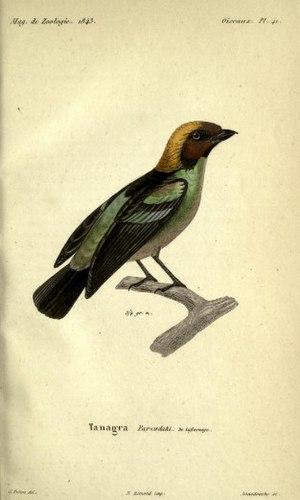
Le Calliste à face rouge, également appelé Tangara à face rouge ou Calliste de Parzudaki, est une espèce d'oiseaux de la famille des Thraupidae.